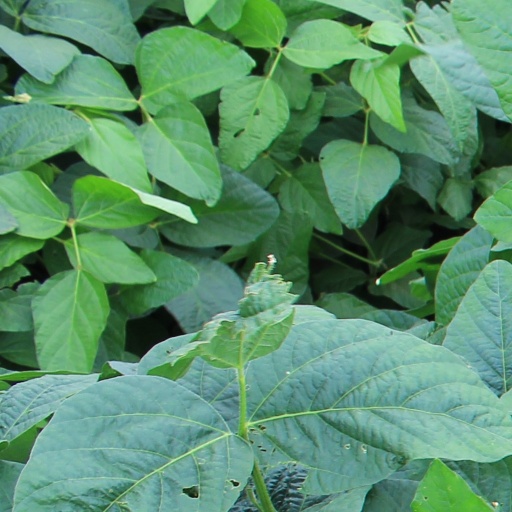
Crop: soybean